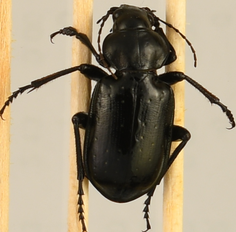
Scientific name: Calosoma affine
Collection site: Konza Prairie Agroecosystem NEON (KONA), plot KONA_007